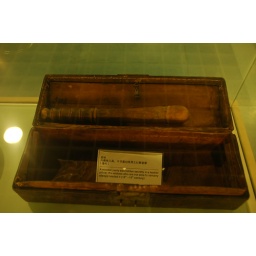
A wooden dildo, hidden in a pillow